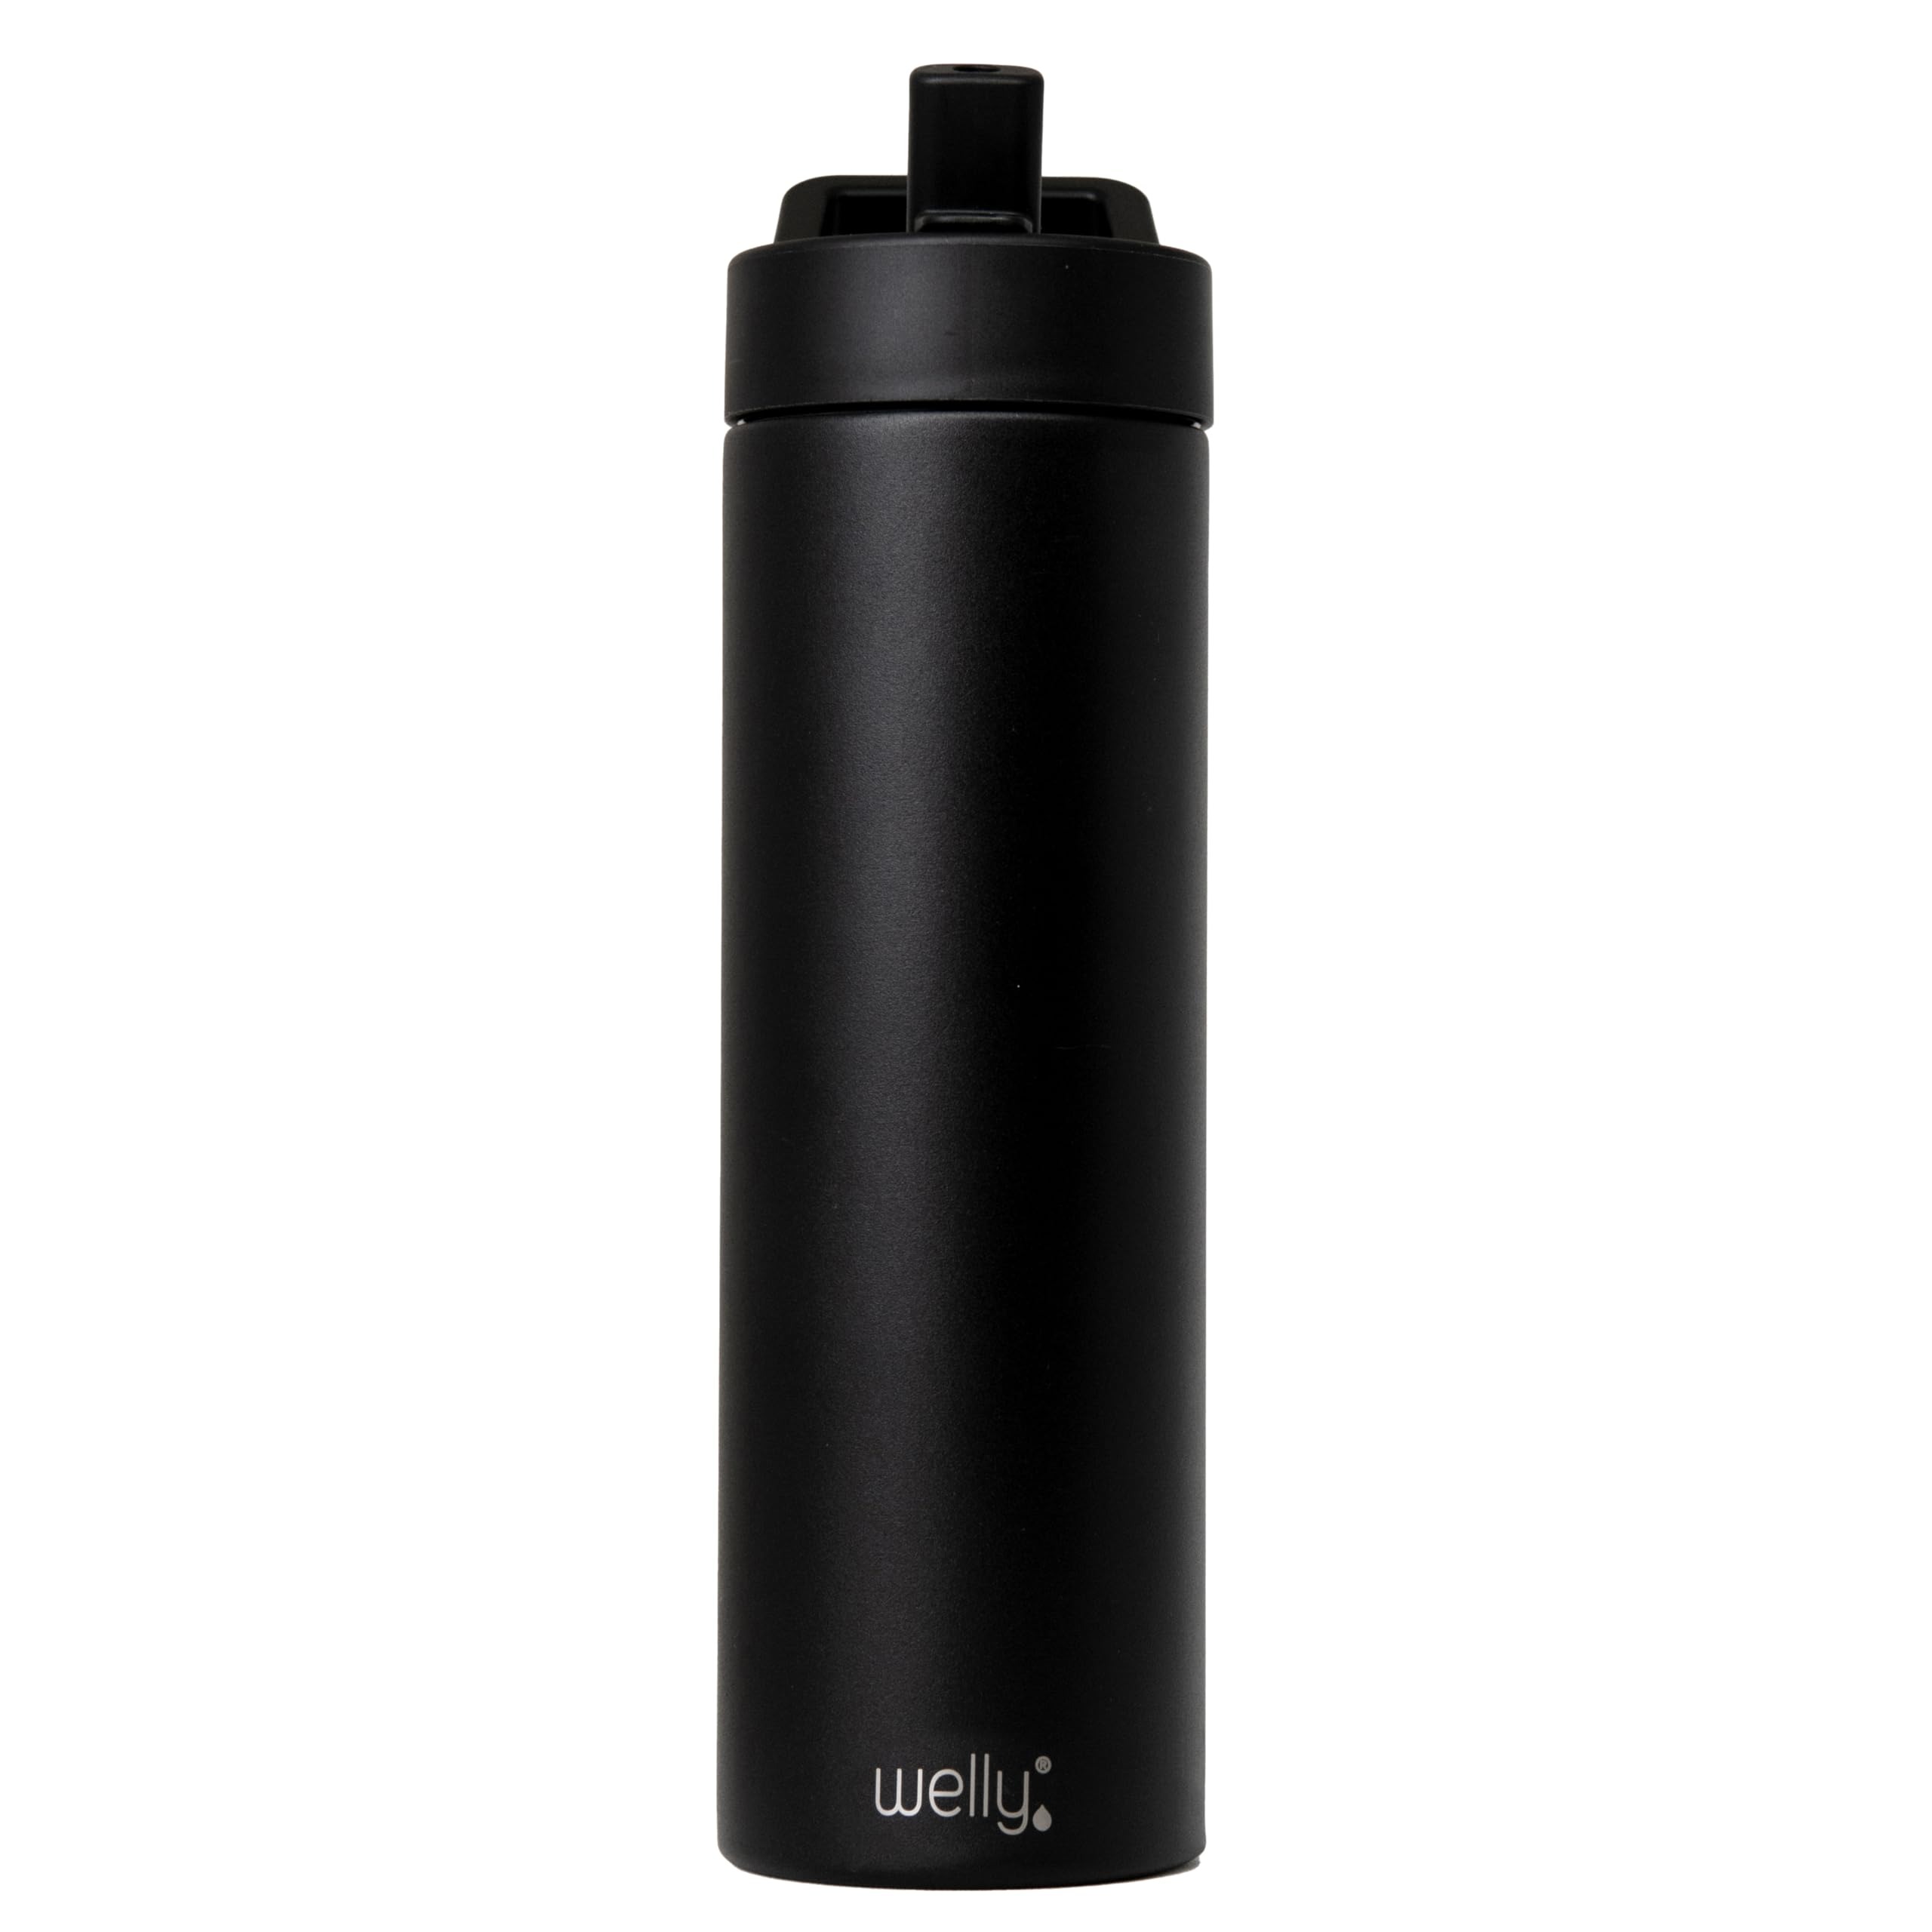
Item Name: Welly 20oz Sports Cap | Vacuum Insulated & Infusing Stainless Steel Water Bottle | Triple Wall, Wide Mouth, BPA Free (Black)
Bullet Point 1: Triple-walled vacuum insulation keeps drinks cold for up to 24 hours
Bullet Point 2: Dishwasher safe powder coated 18/8 stainless steel
Bullet Point 3: Wide mouth for ice cubes and easy cleaning
Bullet Point 4: Convenient handle to tote comfortably
Product Description: Hit the trails and stay hydrated with the triple-walled, copper vacuum insulated Welly 20oz Sports Cap. Designed for easy drinking on the go, it features a leak-proof spout that offers instant access to your beverage and a convenient handle to tote comfortably.
Value: 1.0
Unit: Count

Price: 37